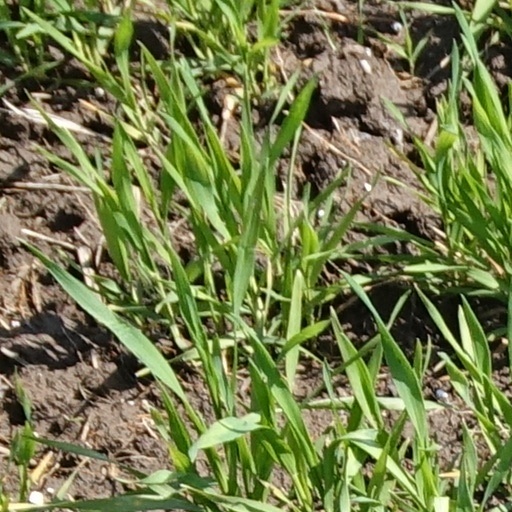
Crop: wheat